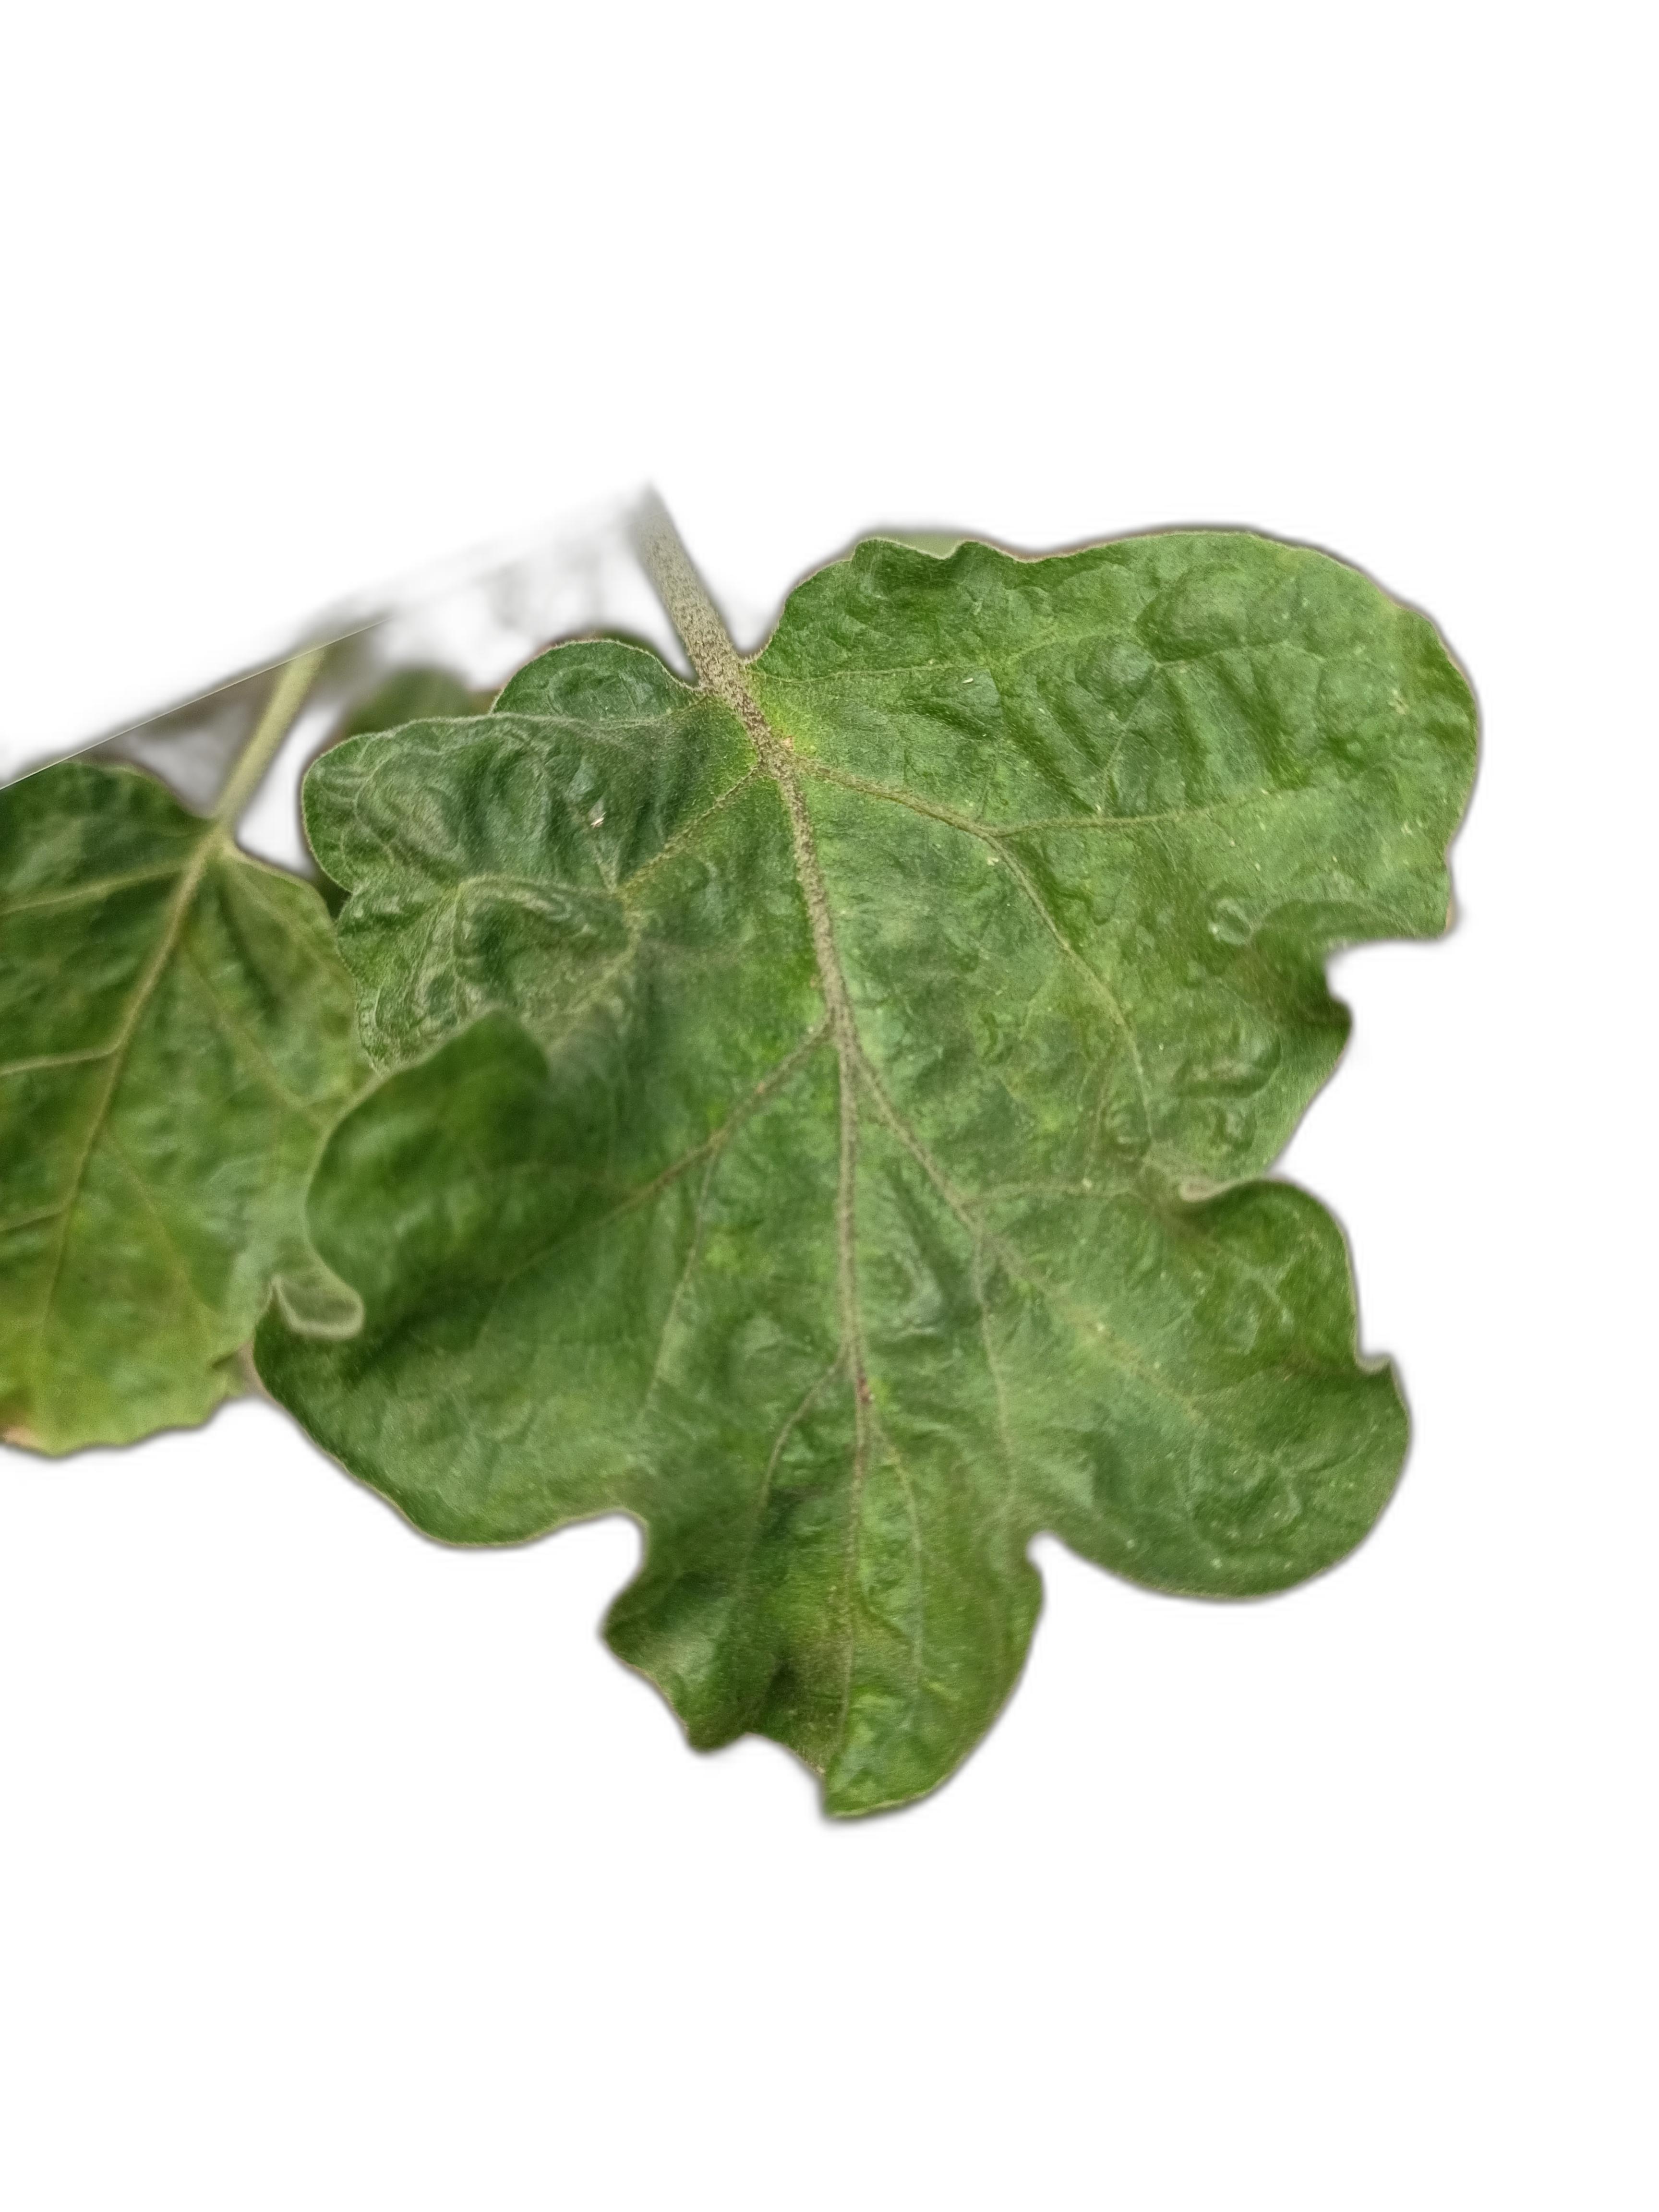
Label: Mosaic Virus Disease